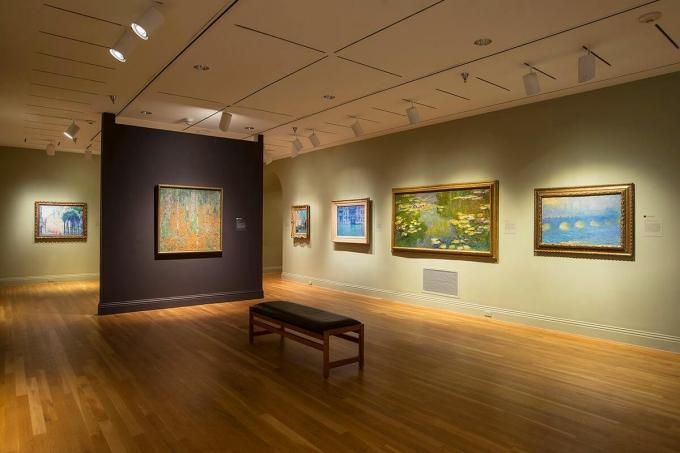
trên bức tường được sơn màu đen có một bức tranh